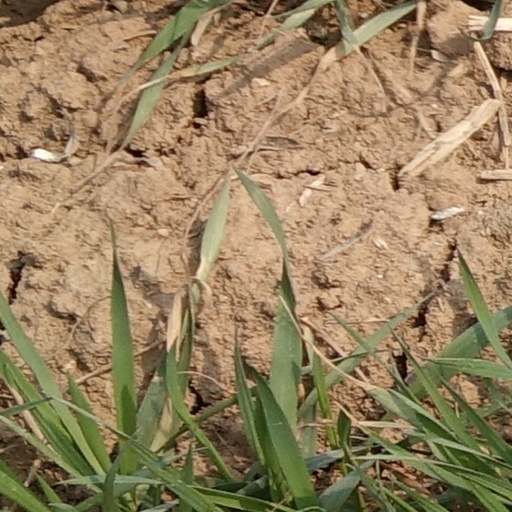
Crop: wheat